Jonny Polonsky

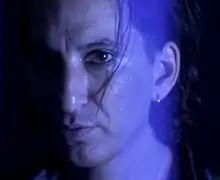

Jonny Polonsky (born July 10, 1973) is an American songwriter, rock guitarist, singer, multi-instrumentalist and record producer.